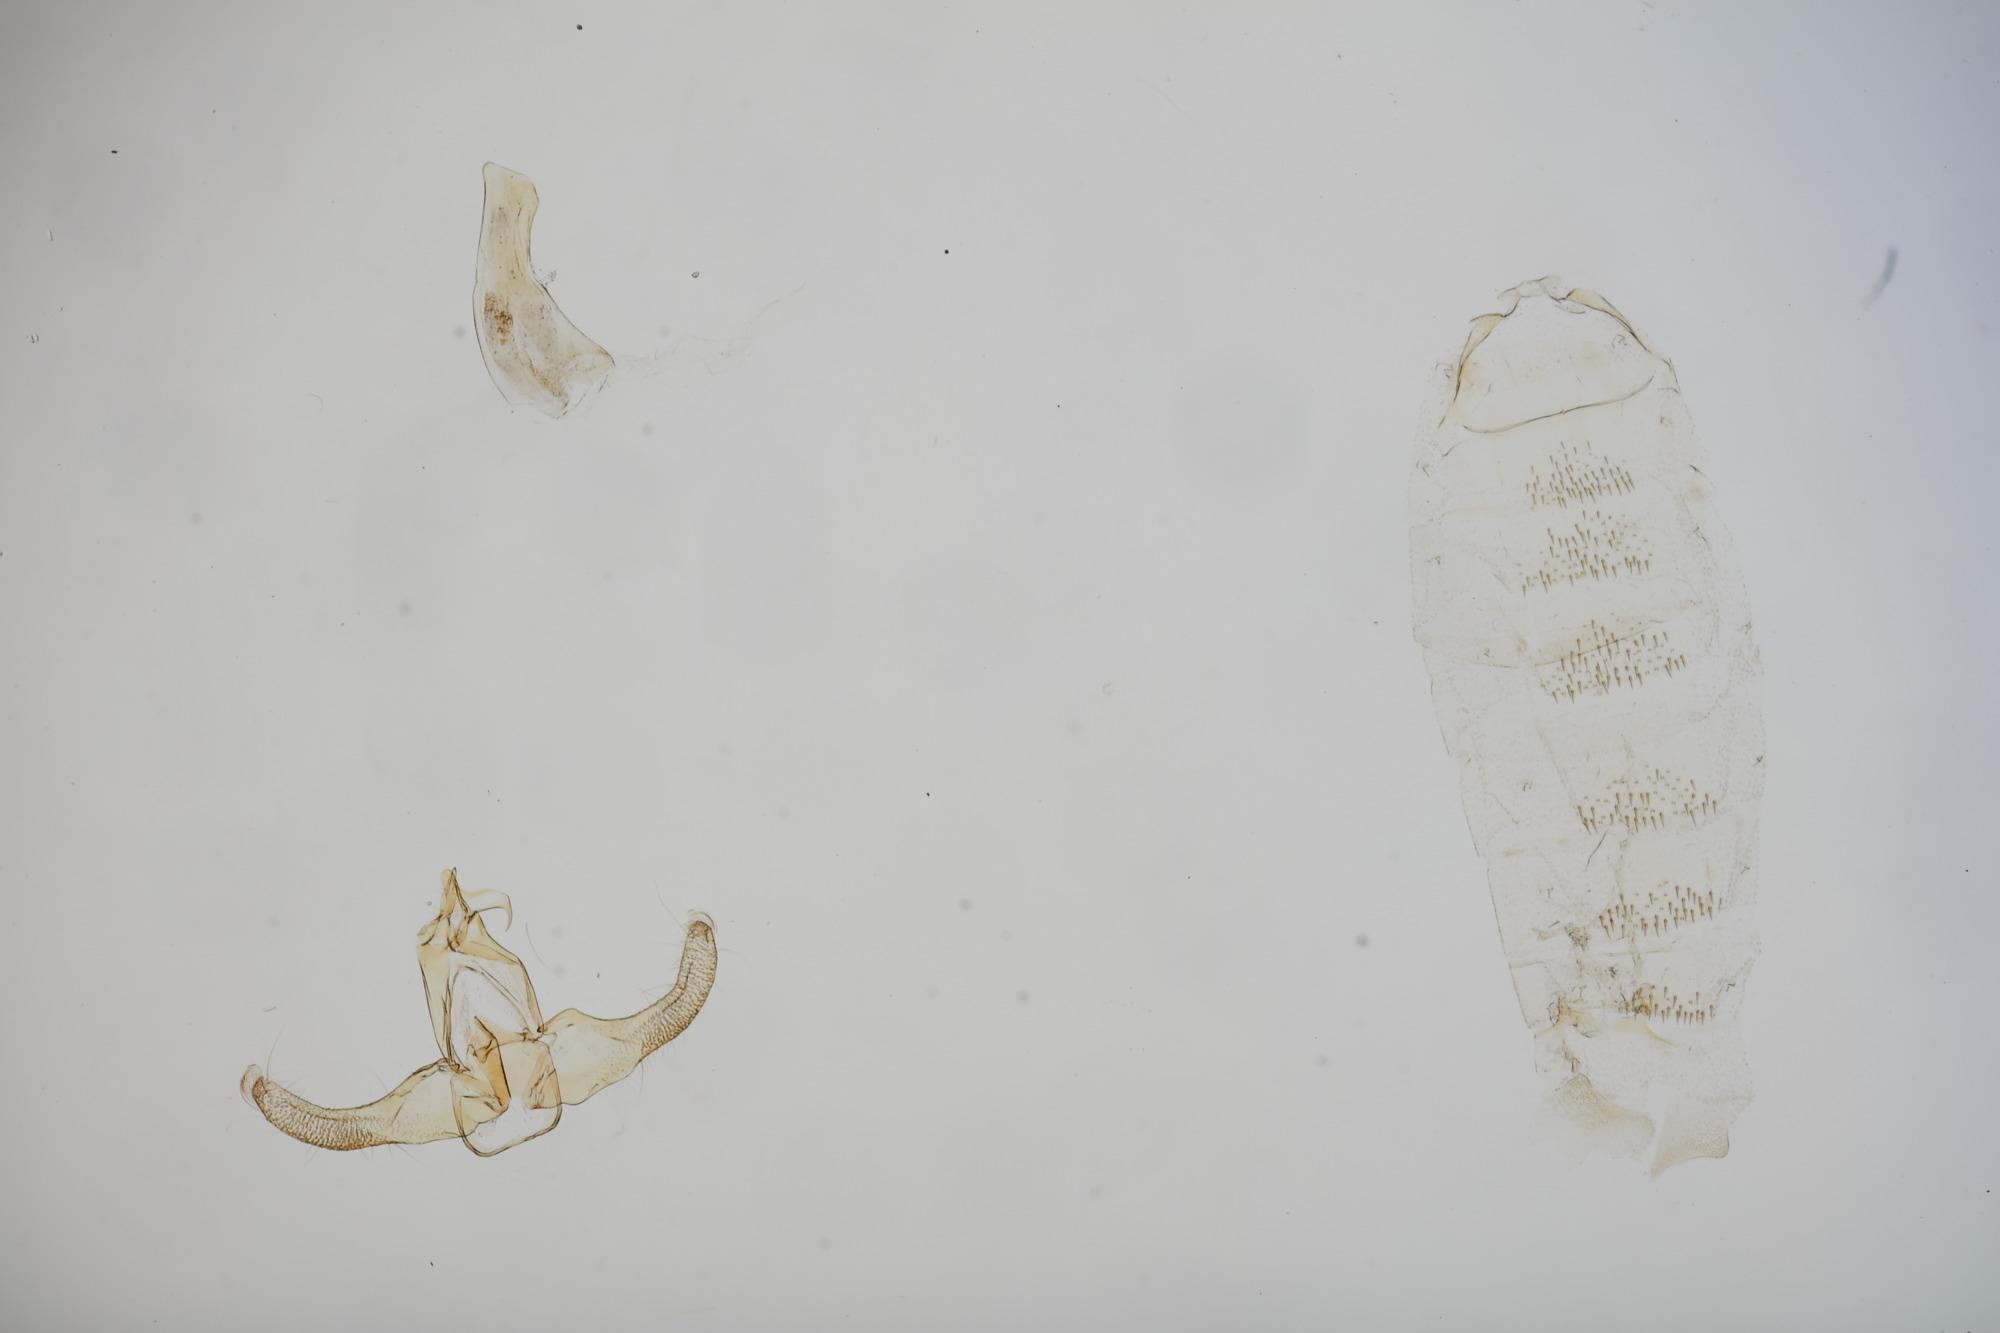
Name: Torodora wauensis
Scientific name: Torodora wauensis Park, 2010
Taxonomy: Animalia, Arthropoda, Hexapoda, Insecta, Lepidoptera, Glossata, Lecithoceridae
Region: V. O. Becker
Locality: [Not Stated], Wau, Morobe, Papua New Guinea
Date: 17 Sep 1992 to 30 Sep 1992